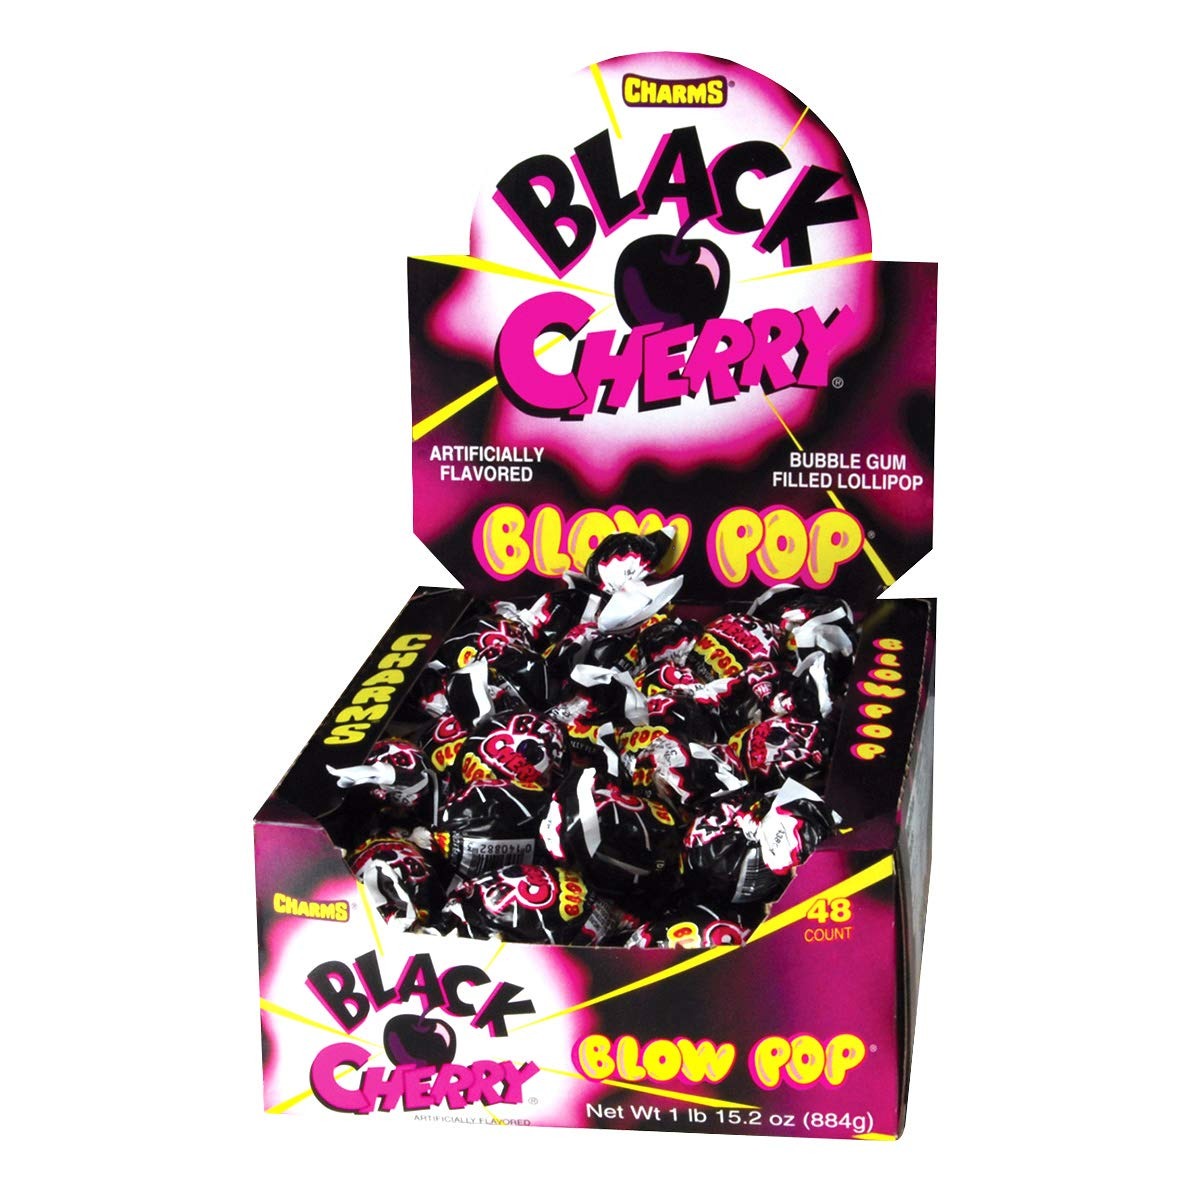
Item Name: Charms Blow Pops, Black Cherry Flavor, 48-Count Box 3888 (Pack of 1)
Bullet Point 1: Chewy, bubble gum center surrounded by a delicious, fruit-flavored, hard candy shell
Bullet Point 2: 48-Count box of Black Cherry Flavor Charms Blow Pops
Bullet Point 3: Now available in a single flavor- for true Black Cherry fanatics!
Bullet Point 4: Blow Pops fun fruit flavors are all Kosher, Peanut Free and Gluten Free
Bullet Point 5: Each Charms Blow pop is individually wrapped to maintain its freshness until you are ready to enjoy this unique dual candy and gum treat.
Value: 31.2
Unit: Ounce

Price: 20.38